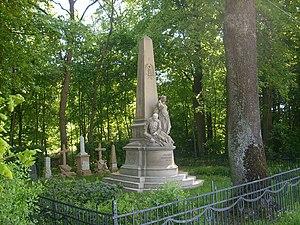
Monument aux morts du 1er Régiment d'infanterie Westphalien à Coincy (Moselle), hameau de Colombey près de Metz.
Coincy est un village du pays messin devenu commune du département de la Moselle à la Révolution française. Au début du XXᵉ siècle, il forme un village-rue typiquement lorrain. Il devient la première commune à l’est de Metz en 1963 quand Borny devient un quartier messin. La proximité immédiate avec la ville a transformé progressivement le village rural en village-dortoir.